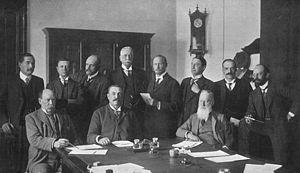
Sir Frederick Robert Moor est un homme politique sud-africain, membre du conseil législatif du Natal, ministre des affaires indigènes de la colonie du Natal, premier ministre du Natal, ministre du commerce et de l’industrie d'Afrique du Sud et sénateur.
L'Union sud-africaine ou union d'Afrique du Sud est le nom donné à l’État d'Afrique du Sud de sa fondation en 1910, comme dominion de la Couronne britannique, à 1961, année de la création de la république d'Afrique du Sud.
Le gouvernement Louis Botha désigne les membres des deux gouvernements sud-africains dirigés par le premier ministre Louis Botha entre le 31 mai 1910 et le 3 septembre 1919.
Daniel François Malan est un pasteur de l'Église réformée hollandaise, journaliste et homme politique sud-africain, premier ministre de l'Union Sud-africaine de 1948 à 1954, période durant laquelle son gouvernement instaure la politique d'apartheid.
1910 est une année commune commençant un samedi.